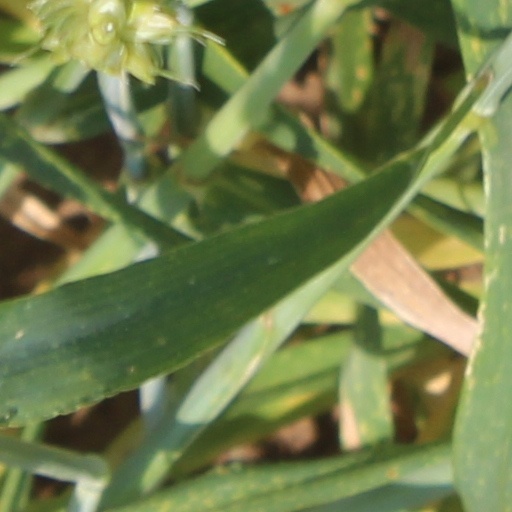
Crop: wheat